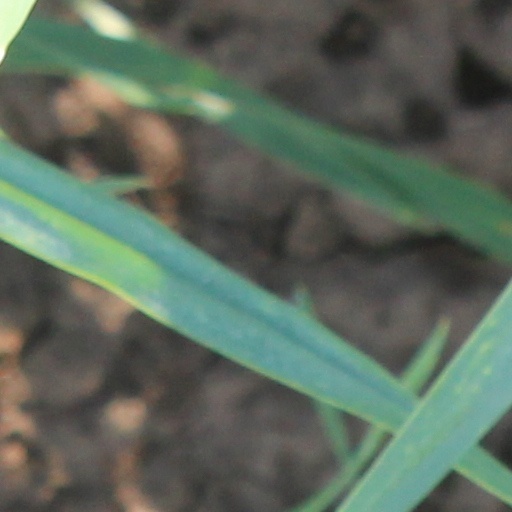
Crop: wheat